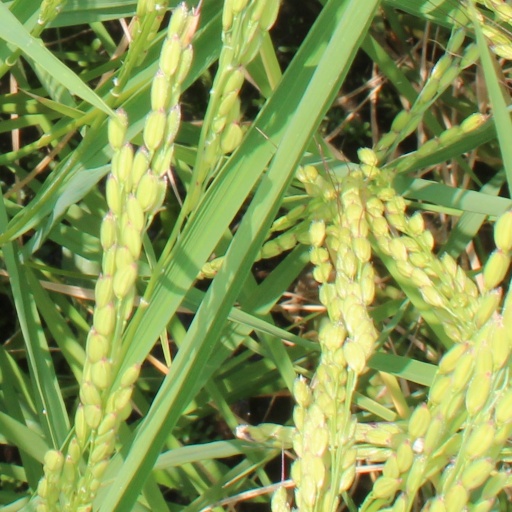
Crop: rice